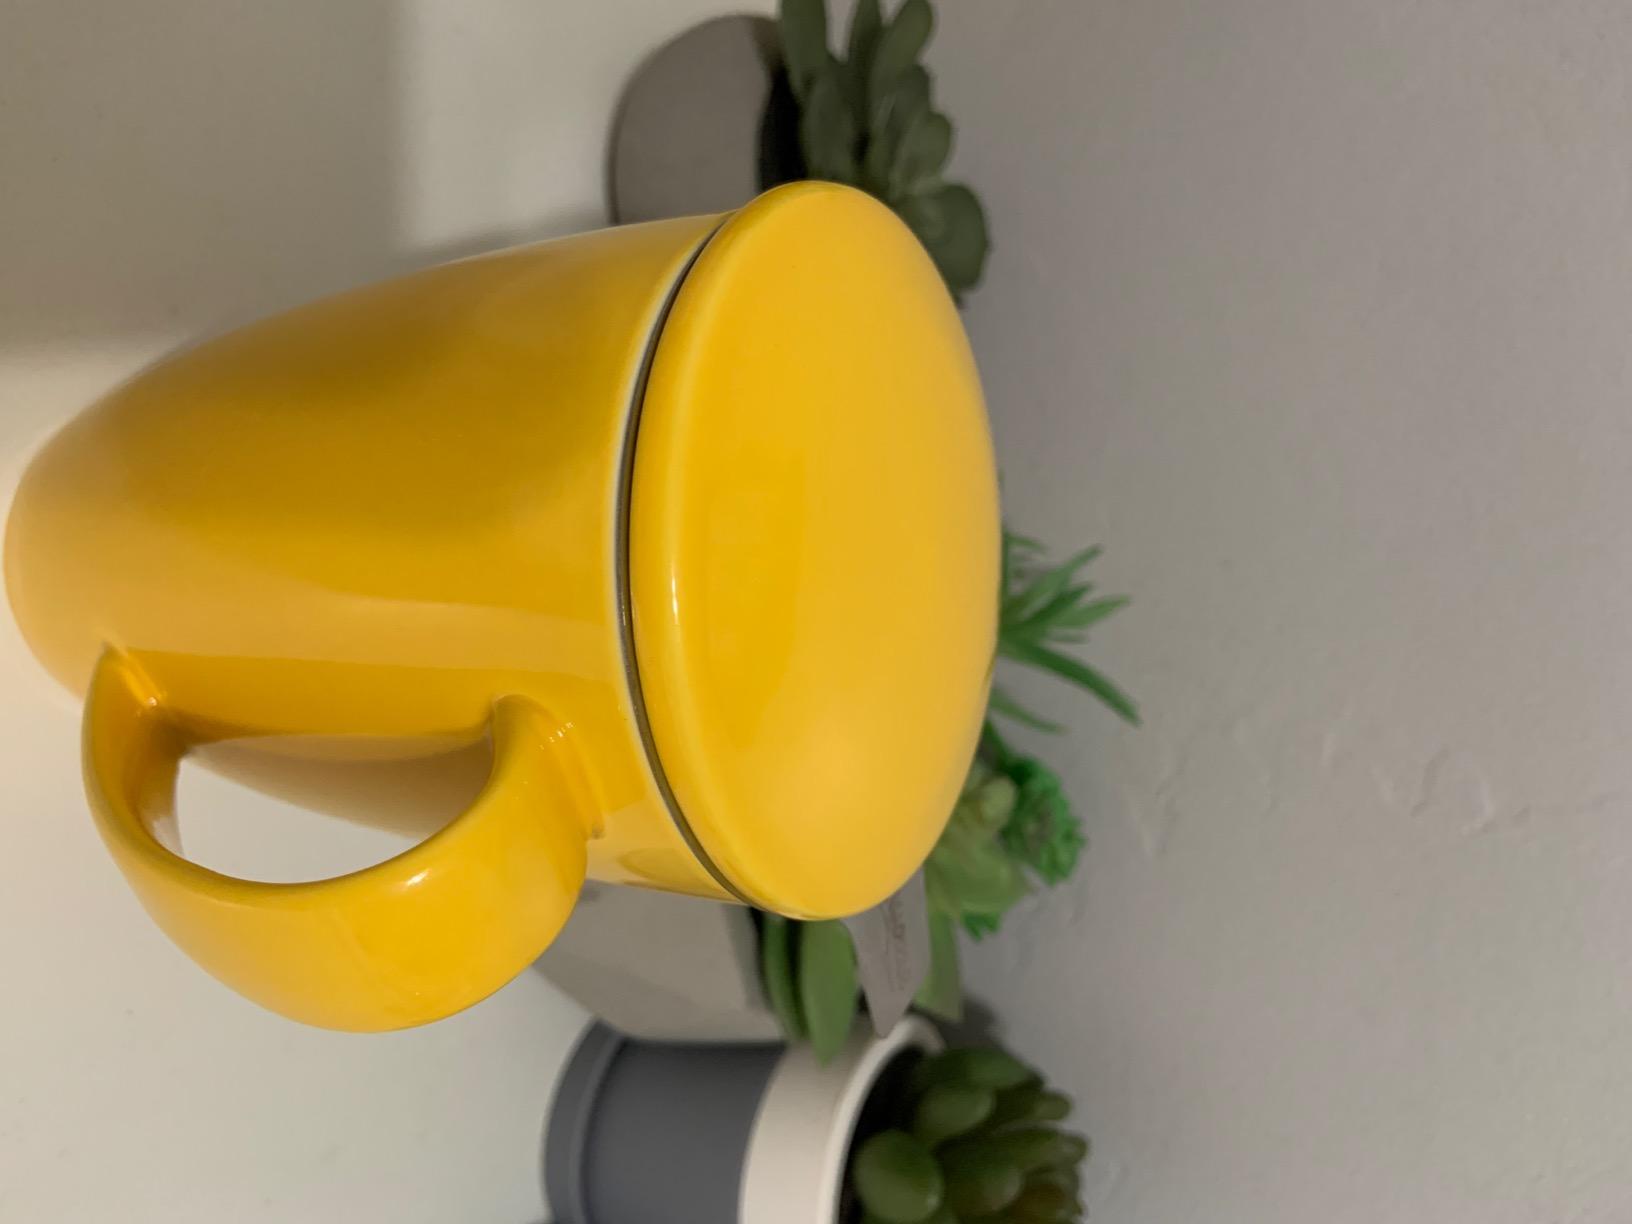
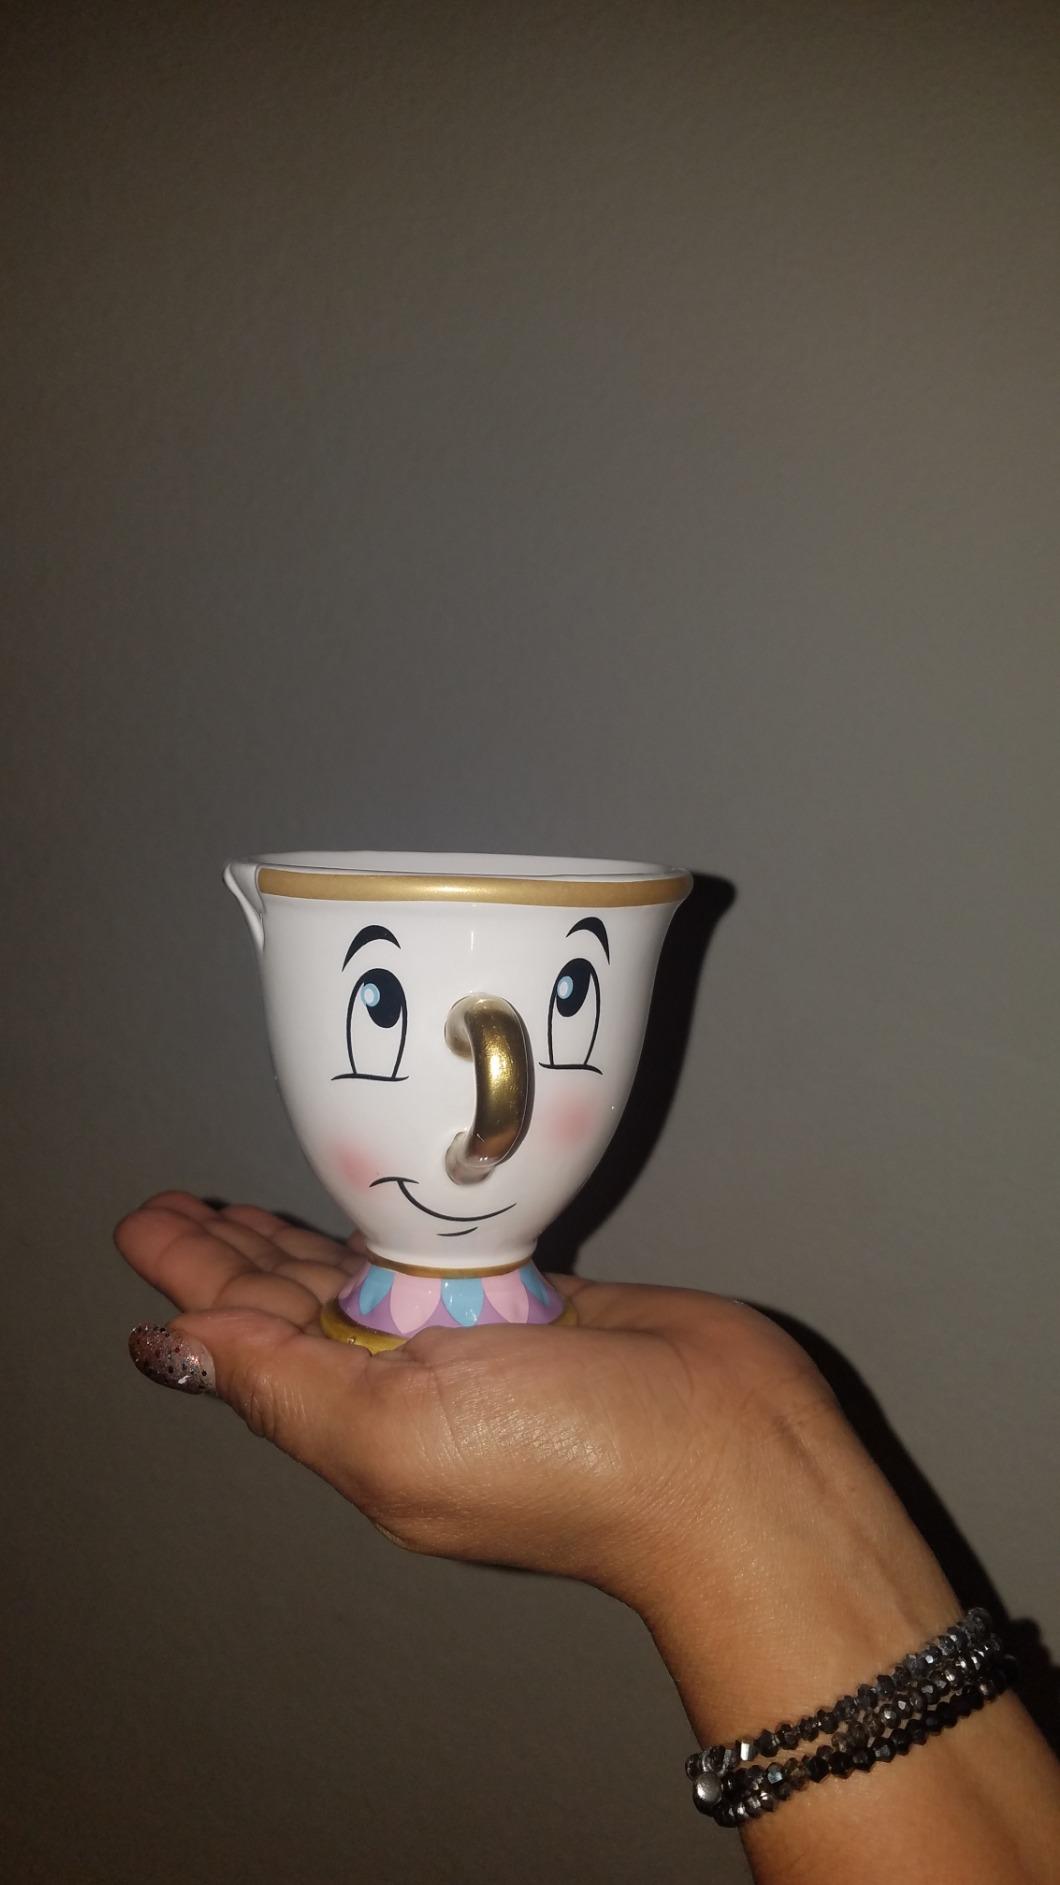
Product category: items_mug
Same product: no